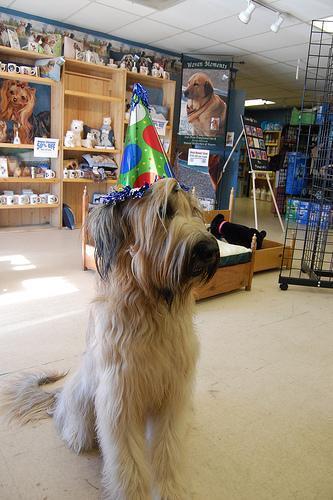
briard